Hegu (crater)

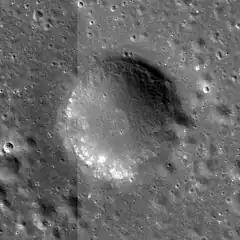
LRO mosaic

Hegu is a lunar impact crater that is located within Von Kármán crater on the far side of the Moon. The crater is located south of the landing site of the Chinese Chang'e 4 lander.